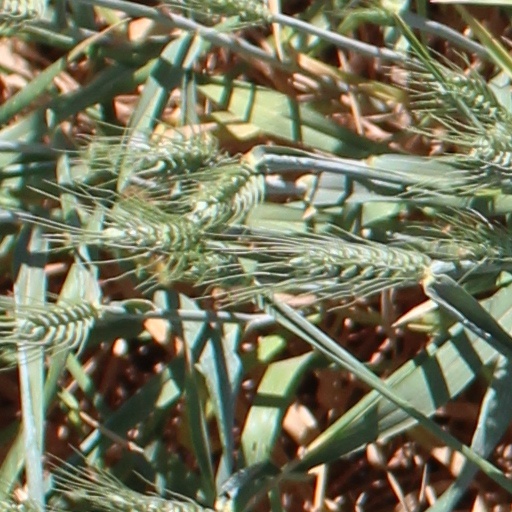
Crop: wheat